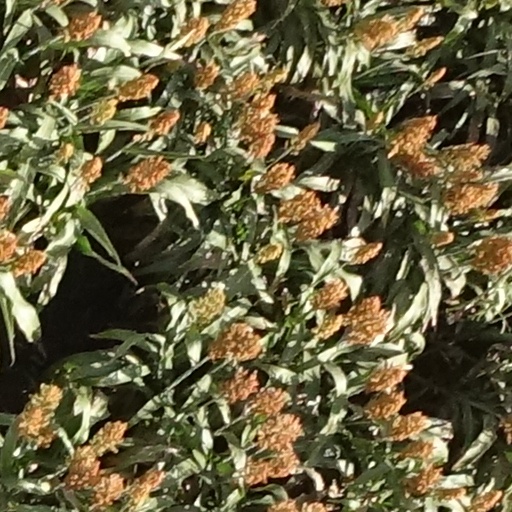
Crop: sorghum